Confessions of a Window Cleaner

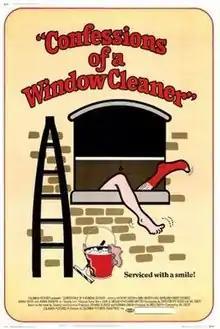
Theatrical release poster

Confessions of a Window Cleaner is a 1974 British sex comedy film, directed by Val Guest.